QARMA

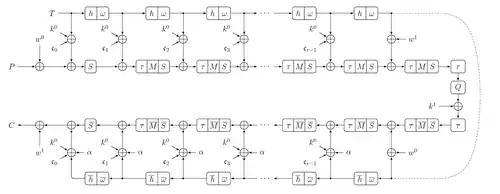

The data is split into 16 "cells" (4-bit nibbles for QARMA-64, 8-bit bytes for QARMA-128). Internal state also contains 16 cells, arranged in a 4x4 matrix, and is initialized by plaintext (XORed with w). In each round of formula_1, the state is transformed via operations formula_2: